Sedentary lifestyle

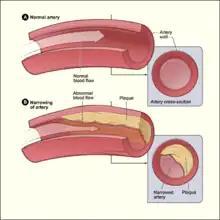
Atherosclerosis

Physical inactivity reduces the efficiency of the cardiovascular system. Sluggish blood flow allows for the accumulation of fatty acids and lipids in the blood vessels. These deposits can adhere to the vessel walls, forming plaques (atherosclerosis), which eventually narrow the arteries and restrict blood flow. This condition increases the risk of coronary artery disease and heart attacks as the heart struggles to receive adequate oxygen and nutrients.